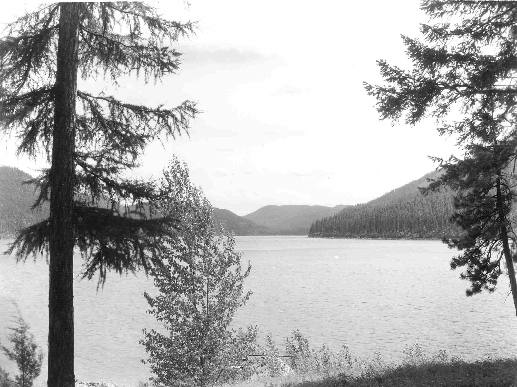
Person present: No